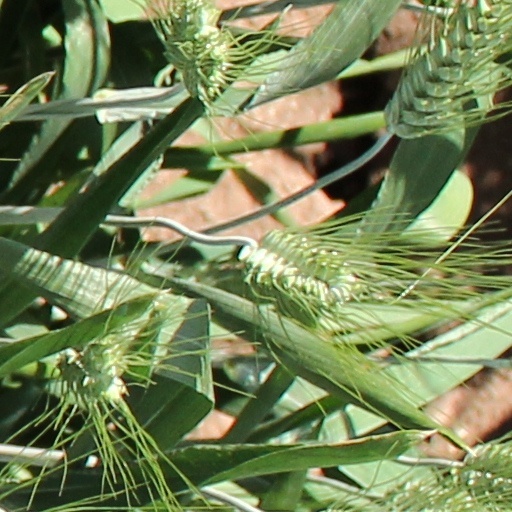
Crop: wheat